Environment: lab
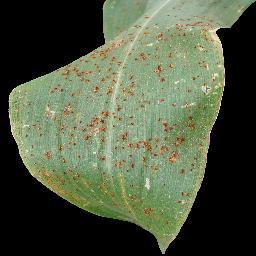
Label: common_rust